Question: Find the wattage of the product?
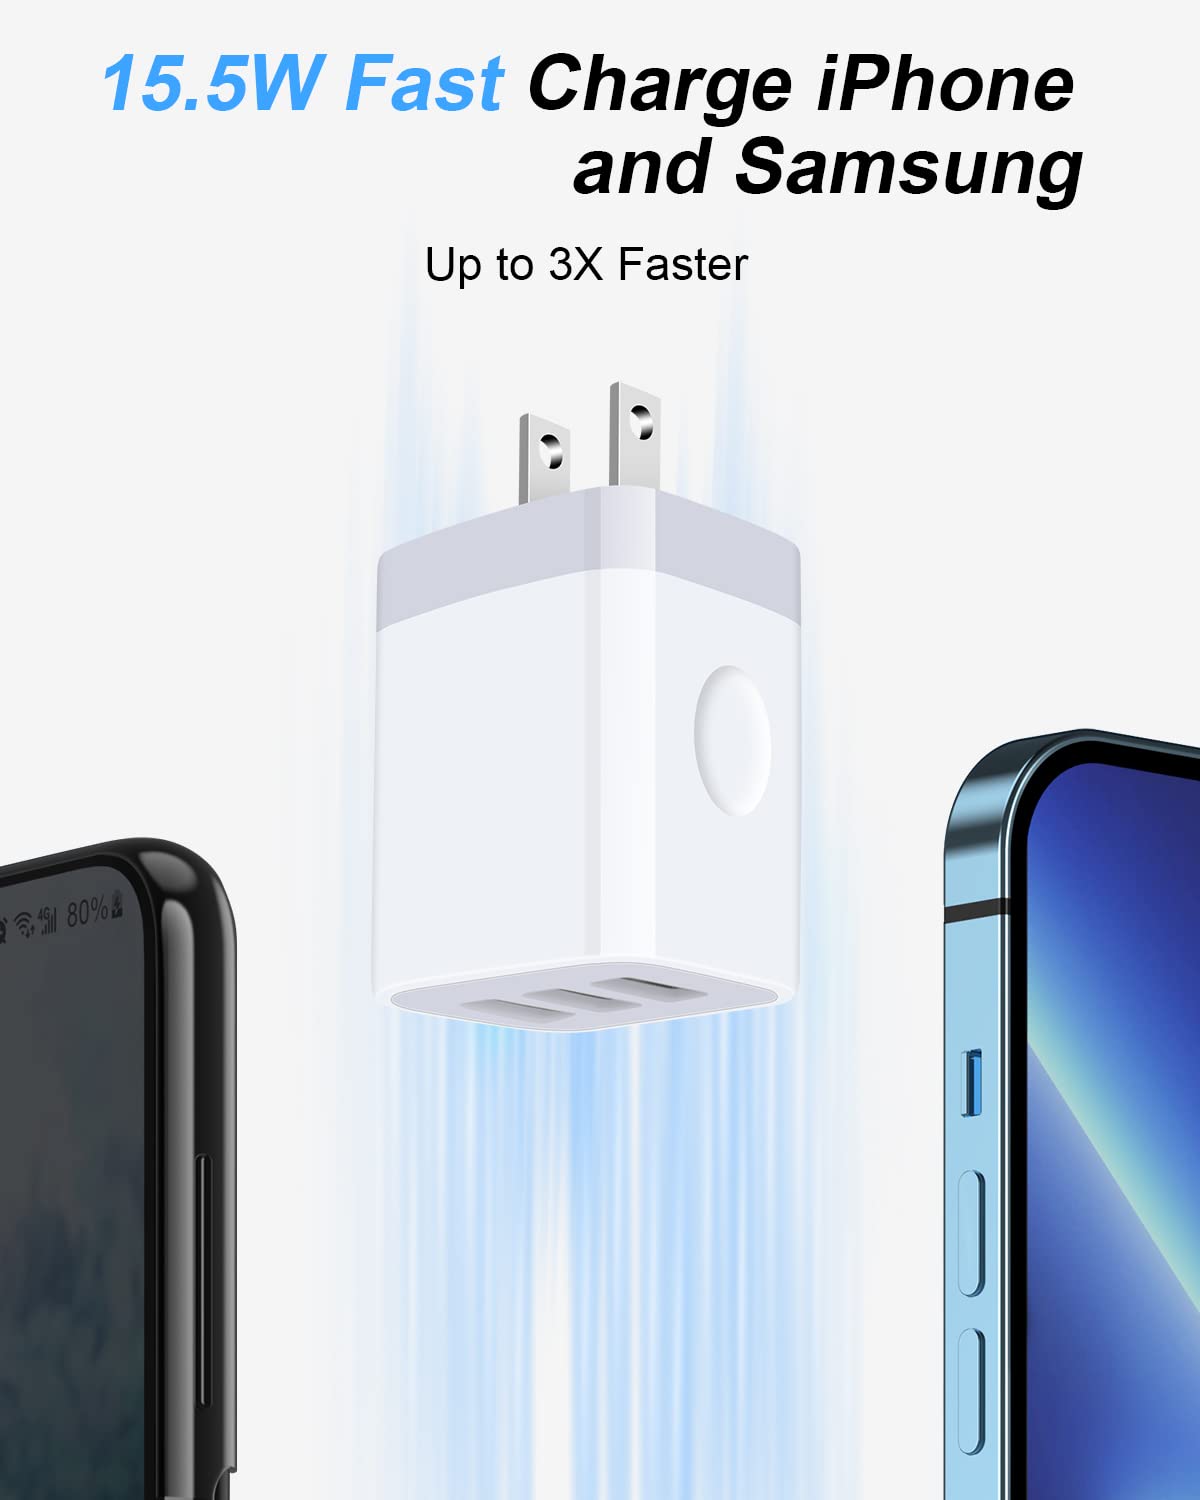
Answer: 15.5 watt